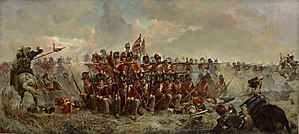
Karré (militær)
Karré-formation i 1815.
Karré er i militæret en i fodfolket anvendt fægtningsformation i sluttet orden, der tillader ildafgivelse til alle fire sider. Karreen, der tidligere brugtes til forsvar mod rytteri, kaldtes hul eller sluttet efter det indre rums størrelse.